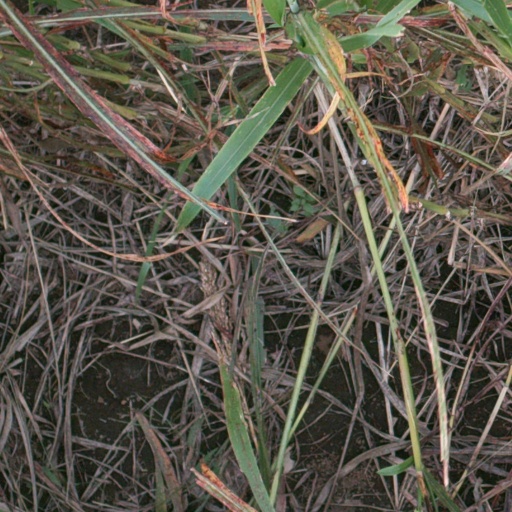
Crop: sorghum